Sudak

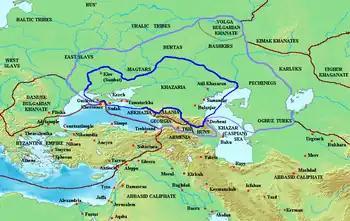
Map of the Khazar Khaganate and surrounding states, c. 820 CE. Area of direct Khazar control shown in dark blue, sphere of influence in purple. Other boundaries shown in dark red.

The date and circumstances of the city's foundation are uncertain. The first written reference to the city dates to the 7th century (in the "Ravenna Cosmography"), but later local tradition places its foundation in 212 CE, and archaeological evidence supports its foundation in Roman times. The city was in all likelihood founded by the Alans, as its name in Greek sources, "Sougdaia" is a cognate of the adjective "sugda" ("pure, holy") or derives from the word "sugded"/"sogdad" in the Ossetian language.